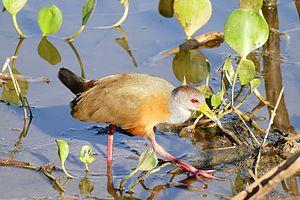
La province de Corrientes est une province du nord-est de l'Argentine, dont la capitale est la ville de Corrientes. Au nord comme à l'ouest elle est délimitée par le Río Paraná, qui la sépare du Paraguay et des provinces du Chaco et de Santa Fe ; sa frontière orientale est constituée par le río Uruguay, qui la sépare de la République d'Uruguay et du Brésil ; les rivières Guayquiraró et Mocoretá délimitent sa frontière sud avec la province d'Entre Ríos. Au nord-est se trouve sa seule frontière artificielle, qui la sépare de la province de Misiones.
Le Râle de Cayenne est une espèce d'oiseaux de la famille des Rallidae.